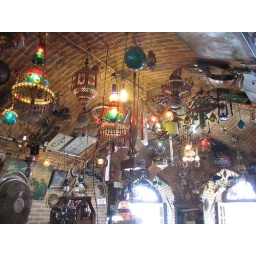
Tea house in rampart of bridge over Zayandeh River in Isfahan, Iran